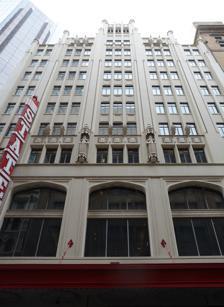
Building: State Theatre (Sydney)
Country: Australia
Year built: 1929
Heritage-listed theatre in Sydney, Australia State Theatre Facade from Market Street Location 47–51 Market Street, Sydney, City of Sydney , New South Wales , Australia Coordinates 33°52′16″S 151°12′27″E / 33.8712°S 151.2074°E / -33.8712; 151.2074 Area 2516 m² Height 56.8m Design period 1926 Built 1926–1929 Built for Union Theatres Architect Henry Eli White , John Eberson Architectural style(s) Modern Gothic , Neoclassical , Baroque, Art Deco and French Empire Owner EVT Limited New South Wales Heritage Register Official name State Theatre; State Building; Wurlitzer Organ Type State heritage (built) Designated 2 April 1999 Reference no. 446 Type Theatre Category Recreation and Entertainment Builders John Grant and Sons Location of State Theatre in Sydney Show map of Sydney State Theatre (Sydney) (Australia) Show map of Australia The State Theatre is a 2034 seat heritage listed theatre located at 47–51 Market Street, in the Sydney central business district in the City of Sydney local government area of New South Wales , Australia. The theatre was designed by Henry Eli White with assistance from John Eberson and built between 1926 and 1929. It hosts film screenings, live theatre and musical performances, and since 1974 it has been the home of the annual Sydney Film Festival . It is also known as State Building and Wurlitzer Organ . The property is privately owned. It was added to the New South Wales State Heritage Register on 2 April 1999. The State Theatre is a tiered and raked theatre with a proscenium arch and a maximum seating capacity of 2034 seats. The seating is arranged with 828 seats in the Stalls at stage level, 426 in the Mezzanine Lounge and 780 seats in the Dress Circle (upper most level). History Design The theatre was designed by the eminent Sydney based, New Zealand born theatre architect Henry White , the designer of some 120 theatres in Australia and New Zealand. It remains as a rare and pre-eminent example of his firm's work. The design of the State Theatre, with its fly-tower stages, was based on original design ideas produced by the Chicago–based American theatre architect John Eberson in co-operation with local architect Henry White. After visiting the US to see Eberson's work, White was able to eliminate all columns supporting the upper balconies and the interior also reflecting the American's influence. Construction The Evening News building at 47 Market Street before being demolished to make way for the State Theatre, 1926. The Union Theatres company purchased the site in 1926, the location of the former offices of The Evening News newspaper.  Construction of the State Theatre commenced the following year in 1927 with an estimated construction budget of £ 400,000. The project proposed a grand new theatre with 12 floors of retail above and included two basements on what was then described as a 'valuable city site'. The site area of 2516m² (27092 square feet) was excavated to a depth of 14.6m (47 feet) below footpath level, and 2300m³ (2988 cubic yards) of stone and soil removed to create the theatre volume and basement spaces. The building reached a height of 56.8m (186½ feet). The construction used almost one million bricks, 60 tons of lime mortar, 2300 tons of Portland cement, 2500 tons of construction steel, and 35,000 pieces of oregon timber. By the time construction was completed the building costs had increased by two and half times reaching almost £ 1,000,000 or $94 million in 2023 terms. Opening Opening night, State Theatre, Sydney, 1929 The State Theatre opened on 7 June 1929. The theatre was envisioned by Stuart Doyle, owner of Union Theatres and the architect Henry White. It was to be seen as 'The Empire's Greatest Theatre' and was designed as a picture palace when such monuments to movies were seen at their grandest and most spectacular. During its first week patrons were offered 'entertainment of unparalleled magnificence'. The opening night's performance featured noted bandleader Will Prior who was described in the program as a conductor capable of lifting 'jazz to perfection in a sublime miscellany of melodious rhythm'. The theatre opened with the Ernst Lubitsch film The Patriot on 7 June 1929, accompanied by Price Dunlavy billed as a 'debonair genius' playing on the Wurlitzer organ. Originally seating approximately 2,572 patrons, it was never as large as its namesake, the 3,371 seat State Theatre that opened four months earlier on 23 February 1929 in Melbourne. However, it was much more ornate, having been elaborately designed by Sydney architect Henry Eli White, who based his work on that of American theatre architect John Eberson , and was invited to work with him on this theatre in Australia. The theatre building has Gothic -style street facades and an elaborate late Gothic street lobby complete with fan vaulting, a Neoclassical domed stairhall, elaborately detailed foyers and lobbies, while the main auditorium is a richly detailed Baroque styled space with three tiers of seating and a coffered domed ceiling. The first sound film screened was Paramount's A Dangerous Woman on 29 June 1929. The last all silent film screened (before later revivals) was United Artists' Evangeline on 6 December 1929. A 1929 Union Theatres advertisement for the 'all talking' Woman Trap and silent film Evangeline also promoted the additional entertainment provided including Will Prior’s State Band, 'The Radio Idea' featuring Marino and Mona, John Warren and the State Beauty Ballet, and Price Dunlavy known as the 'Wurlitzer Wizard'. Cheaper early morning sessions were offered and special State Concession weeknight prices were listed for different seating areas; Back Dress Circle 3s/3d ($15.30), Unreserved Circle 4s/4d ($20.35), Reserved Circle 5s/5d ($25.45), Royal Mezzanine Lounge Unreserved 4s/4d ($20.35) and Reserved 5s/5d ($25.45), [2023 equivalent prices shown in brackets]. The Depression and change of ownership Only two years after opening the State, Union Theatres was feeling the financial impacts of the Depression across its cinema chain and was liquidated in November 1931 for accumulated debts and interest, and purchased soon after by Greater Union Theatres Limited who have remained continuous owners of the State Theatre property. Greater Union was later known as Amalgamated Holdings Limited (AHL), Event and now EVT Limited but is essentially the same company. Newsreels and World War II A newsreel theatre , the first in Australia, was opened in the basement of the building in 1932. It later became a screening room. Other attractions included Australian soprano Rene Maxwell and the State Beauty Ballet billed as 'a beauty bevy with amazing ability'. The stage had then been set for many performers and films to transport and entertain future customers. After providing an outlet and a venue for entertainment during the Great Depression of the 1930s, the next decade saw the events of World War II . Leading up to and during the war, patrons were able to view the latest news through the theatre's regular screenings of the Movietone News . The State played its part by continuing to provide an escape for all those directly and indirectly involved in the conflict, with films starring actors such as Cary Grant , Ronald Colman and Joan Crawford . After World War II The State Theatre stairhall The State Theatre street lobby After the end of the war in 1945, the State once again became the place where Sydneysiders were entertained. The 1950s saw the beginning of Australian multiculturalism with the first waves of post-war immigration . Increasing affluence and economic stability fuelled rapid expansion of new outer lying suburbs and helped to create the so-called ' baby boom ' generation. As television was far from an everyday household item, audiences still visited the State to watch live and filmed entertainment. A new generation of Hollywood and local actors appeared on screens during this decade which maintained interest in cinema. Film attractions included James Stewart in Bend of the River in 1952 and Virginia McKenna starring in an adaptation of Neville Shute classic book A Town Like Alice in 1956. The 1960s saw Australia in a period of radical change reflected in the growth of pop culture and increasing opposition to the Vietnam War, which mirrored social upheaval worldwide. In times of change, people often look to entertainment as a release and again the State Theatre provided the outlet. The changing times are reflected in the films on offer which in 1960 included Yul Bryner in Once More, with Feeling! while by 1969 the sexual farce Can Heironymus Merkin Ever Forget Mercy Humppe and Find True Happiness? was being shown. 1970s and Sydney Film Festival venue The growing of permissiveness in 1970s Australian society and the rejection of more 'traditional values' is seen in the anti-censorship demonstrations surrounding the film Medium Cool . In terms of film entertainment, the increasing penetration of television into Australian homes during the late 1960s and early 1970s saw filmmakers turn towards the Hollywood 'blockbuster' as a means of returning audiences to the cinema. Such films included blockbusters like The Godfather and Jaws . The State Theatre often held premieres of blockbusters in the 1960s and 1970s, one of the most successful was Count Yorga, Vampire . a low budget horror movie, which was such a hit to the extent that, as one newspaper reported, police had to be brought in to control the crowds in Market Street. In 1974 the State first hosted the Sydney Film Festival , where it has remained ever since, using the theatre in cinema mode for two to three weeks every June. The theatre from the outside Live theatre and musical performances The 1980s were a time of significant change for the State Theatre. After a noteworthy restoration of its facilities, the State reopened in 1980 with Bette Midler starring in the concert film Divine Madness . Two years earlier the 'Divine Ms M' had in person, enjoyed a series of triumphant live concerts at the theatre. On the screen, E.T. the Extra-Terrestrial , came to earth in 1982 and made a home at the State. This decade saw the State Theatre return to its more traditional roots with numerous live acts and musical theatre performances. Like many cities, Sydney has lost many historic live music venues as property developers converted them to commercial and residential uses. However the State Theatre has continued to be among the premier venues, a position reinforced with additional renovations undertaken in the early 1990s. Full theatrical runs were undertaken with stage musicals such as Evita , Jesus Christ Superstar , The Secret Garden and Anything Goes . Live performance returned from the 1990s, with acts such as Rudolph Nureyev , Shirley MacLaine , Shirley Bassey , Whoopi Goldberg , and Harry Connick Jr. Other major musical artists to have played at the State Theatre include; Prince , Bob Dylan , Morrissey , Nick Cave , Norah Jones , Sufjan Stevens , k.d. lang , Elvis Costello , Jimmy Barnes and Chris Isaak . 2012 expansion plans In 2012 plans were revealed for a $32 million renovation of the theatre to create an orchestra pit and increase the backstage area to improve the theatre's capability for live performances as a lyric theatre. The plan failed to proceed after the theatre owners did not acquire the retail building located adjacent the stage that would have allowed expansion to the west. The theatre owners later purchased the adjoining property 'Dudley House' a seven-storey building at 468−472 George Street and the neighbouring three-storey building at 458−466 George Street, formerly the Globe Theatre, built in 1915. The buildings were acquired by Event (now EVT) in 2017 for a price of $116 million. These purchases in addition to the earlier purchase of the adjacent Gowings Building in 2006 for $68.6 million have created a consolidated site of around 4700 m² under single ownership increasing options for future improvements and additions to the theatre. Description The upper facade Gothic detailing The architectural and spatial progression from gothic imagery on the street frontage, through the 14th century Gothic Hall and Robert Adam inspired Empire Room to the Baroque drama of the Rotunda and French Empire decorated foyers into the splendour of the main auditorium is an experience unparalleled in any 19th- or 20th-century building in New South Wales. Conservation works in the 1980s have recaptured and refreshed the incredible nature of this composition. The adoption of individual historical themes and architectural imagery for each of the spacious anterooms and lobbies to the public toilets is an unusual and highly attractive device. The gothic interior design themes and detailing of the Shopping Block, carried from the ground floor lift foyer into the adjacent retail display areas and upper level spaces was of the highest quality and unique as a treatment for a retailing precinct in Sydney. Extensive evidence of this detailing survives in certain areas of the Shopping Block building, particularly the ground floor lift lobby, with its glazed display cabinets. The 1937 Market Street shop front alterations were, at the time of their installation, a fine example of the Art Deco style of decoration, executed at a time when the Shopping Block was thought to need a radical new image to counter flagging consumer support. Unfortunately the alterations of latter decades have adversely impacted on the quality and integrity of this decoration. The lavish shopfront decoration, extensive illumination and extravagant event promotion signage all contribute greatly to the richness of the Market Street streetscape in the immediate vicinity. The interior fitout of the small café, most of which dates from the mid-1990s, is a good example of contemporary Art Deco revival but retains important elements, particularly the gothic ceilings and mosaic floor tiling of the original decoration. The State Theatrette was a popular place for the public screening of newsreels and special film features before the time of television. Many thousands of people were thrilled, entertained, informed or shocked by world and national news items that were first seen at such newsreel screenings. The State Ballroom was a popular venue for many decades, at a time when Sydney was renowned for its major ballrooms. The Shopping Block, as first opened, was a popular retail venue until it was overtaken by wider consumer shopping patterns in such places as Department Stores. The Theatre was the scene of one of the great conservation battles in the early 1970s, at a time when much of historic Sydney was being demolished for commercial redevelopment. Its retention and protection under the NSW Heritage Act reflect the widespread community esteem. The State Theatre, with its central city location and strong history, is a widely known and popular entertainment facility in Sydney society. The small café has been a popular meeting place for many decades and serves to enliven the streetscape in the immediate vicinity. The State Theatre contains a 21 Rank Wurlitzer organ, one of three, with the other two residing at the (now demolished) Regent Theatre nearby and the State Theatre in Melbourne, and a Koh-i-Noor cut crystal chandelier which is the second largest on earth, weighing over four tonnes . The interior also included paintings by William Dobell and Julian Ashton . The 11 storeys above the theatre were constructed as the State Shopping Block, a vertical shopping arcade, 150 shops served by 8 lifts, all in the Gothic style of the street lobby. These floors were later converted to offices. Condition As at 1 June 2006, the physical condition is excellent. Heritage listing As at 30 May 2006, the State Theatre, Sydney is of national heritage significance at an exceptional level, as a major milestone in the development of the cinema building in Australia, being a departure from the then-popular "atmospheric cinemas" and one of the last of the great flamboyant cinemas erected in the late 1920s, just prior to the Great Depression. It achieved a spatial enclosure of extraordinary fantasy, brilliantly capturing the cinema-going spirit of the times. In the State Theatre nothing was real, everything was fantasy, there to stimulate the imagination of the visitor and movie patron. Its architectural composition is unique in Australia. The architectural and spatial progression from the introductory gothic imagery on the street frontage, through the 14th century Gothic Hall and Robert Adam inspired Empire Room to the Baroque drama of the Rotunda and French Empire decorated foyers into the splendour of the main auditorium is an experience unparalleled in any 19th or 20th century building in New South Wales. The interiors that make up this composition are of the highest of quality design in terms of theatricality and execution, they remain almost completely intact and in excellent condition. The surviving sections of the gothic detailing are unique, of the highest quality craftsmanship and of exceptional significance. The State Theatre achieved a consistency of execution by the use of the gothic motif not only in the main street level foyers, as the spatial introduction to the Theatre and shopping areas, but across the whole street frontage, over the full extent of the multi-storey Market and George Streets facades and throughout the upper interior levels of the Shopping Block. The original gothic imagery of the street level facade and on the soffit of the awning, reflected and set the scene for the lavish interiors. The detailing remains almost intact and in good condition, except where Art Deco decoration was substituted in 1937. The 1937 Market Street shopfront alterations have a high level of cultural significance as a fine and now rare example of Art Deco style of shopfront design, executed at a time when the Shopping Block needed a radical new image to counter flagging consumer support. Unfortunately, the alterations of latter decades have adversely impacted on the quality and integrity of this Art Deco decoration. The ultimate failure of the Shopping Block as a retail venue further reduces the significance of the Art Deco decoration. The Theatre was the premier venue of the former Union Theatre company's Sydney chain, part of the organisation's ambitious national expansion programme in the 1920s, called the "Million Dollar Theatres" plan. It remains as the flagship of the Greater Union organisation and is associated with the many people who have worked in the organisation and the Theatre over much of the 20th century, but most notably its founder Stuart Doyle. When erected in 1929 the flamboyantly decorated State Theatre was the ultimate public entertainment venue in New South Wales at a time when movie-going audiences were being thrilled by the increasing exuberance of each new cinema. It remained a popular movie venue for tens of thousands of people over many decades and was the scene of many movie premieres being celebrated with major public events. A high level of public interest is sustained by such events as the annual Sydney Film Festival and other special screenings. Other aspects of the complex are significant for their original functions including a multi-storey retail arcade, ballroom and theatrette, although none of these activities survived into the late 20th century. The State Theatrette was a popular place for the public screening of newsreels and special movie presentations, while the State Ballroom remained a popular entertainment venue for many decades. The majority of the original interior decoration of these spaces has long since been removed. The State Theatre Building is significant as one of only two surviving theatre buildings in Sydney to have been designed by the well known theatre architect Henry E. White. The other is the Capital Theatre. The interiors of the main public areas contain one of the largest applications of scagliola or reproduction of marble finishes in Australia. The quality of the plaster work, particularly in the Auditorium and Proscenium Arch and of other decorative items such as light fittings, is of the highest standard of 1920s design and craftsmanship. The Chandelier in the main Auditorium is one of the largest in the nation. There is a large collection of original paintings and statuary in the public foyers which arc of considerable artistic quality. The Wurlitzer Organ, while no longer functional, is a rare example of what used to be a major aspect of the movie-going experience. State Theatre was listed on the New South Wales State Heritage Register on 2 April 1999 having satisfied the following criteria. The building was listed on the (now defunct) Register of the National Estate . The place is important in demonstrating the course, or pattern, of cultural or natural history in New South Wales. The State Theatre, as the premier venue of the former Union Theatre company's Sydney chain, was part of the organisation's ambitious national expansion programme in the 1920s called the "Million Dollar Theatres" plan. It was a major milestone in the development of the cinema building in Australia, being a departure from the then-popular "atmospheric cinemas" and one of the last of the great flamboyant cinemas erected prior to the Depression. The subsequent use and development of the building have mirrored the development of the cinema and theatre as a popular entertainment medium throughout the later decades of the 20th century. It remains as the flagship of the Greater Union organisation and is associated with the many people who have worked in the organisation and the Theatre over much of the 20th century, but most notably its founder Stuart Doyle. The original multi-storey shopping arcade configuration reflected contemporary retail planning for the city, as an eventually unsuccessful variation to the multi-storey department store configuration. The basement areas of the building, when used as the State Ballroom and State Theatrette, were the venue for particular styles of public entertainment that flourished in the mid 20th century. The place is important in demonstrating aesthetic characteristics and/or a high degree of creative or technical achievement in New South Wales. It is an architectural composition that was unique in the late 1920s, of the highest quality of design and execution, and of national if not international importance for its creation of a spatial enclosure of extraordinary fantasy, brilliantly capturing the cinema-going spirit of the times. The architectural interiors that made up this composition remain almost completely intact and in excellent condition. The Theatre achieved a consistency of execution by the use of the gothic motif not only in the main foyers, as the spatial introduction to the auditorium and shopping areas, but across the street frontage, the full extent of the multi-storey Market and George Streets facades and the upper interior levels of the Shopping Block. The gothic detailing on the street frontage remains almost intact and in good condition, except for about one-third of the frontage, where Art Deco decoration was substituted in 1937. The success of the architectural and spatial composition was ensured by the unique combination of primarily Gothic and French Empire historical styles, rich interior detailing and the evocation of a rich palette of materials achieved largely by imitation. The place has a strong or special association with a particular community or cultural group in New South Wales for social, cultural or spiritual reasons. When erected in 1929 the flamboyantly decorated State Theatre was the ultimate public entertainment venue in New South Wales at a time when movie-going audiences were being thrilled with the increasing exuberance of each new cinema. It remained a popular movie venue for thousands of members of the public over many decades and was the place where many movie premieres were celebrated with major public events. This level of public interest is sustained by such events as the annual Sydney Film Festival and other special screenings. The place has potential to yield information that will contribute to an understanding of the cultural or natural history of New South Wales. The interiors of the main public areas contain one of the largest applications of scagliola or reproduction of marble finishes in Australia. The quality of the plaster who particularly in the Auditorium and Proscenium Arch and of other items such as light fittings, is of the highest standard of 1920s design and craftsmanship. The Chandelier in the main Auditorium is one of the largest in the nation. There is a large collection of original paintings and statuary in the public foyers which axe of considerable artistic quality. The Wurlitzer Organ, while no longer functional, is a rare example of what used to be a major part of the cinema and theatre going entertainment experience. There is a large collection of photographs of the State Theatre and Shopping Block taken soon after the building was finished. These remain as a unique collection of historical documents of the extraordinary original interiors, including the furniture and decoration. Subsequent photographs and other movie memorabilia, held by Greater Union, are a fine record of popular entertainment throughout the 20th century. The emergency diesel generator in the depths of the building is said to have been salvaged from a German submarine. The place possesses uncommon, rare or endangered aspects of the cultural or natural history of New South Wales. The cultural significance of the State Theatre is enhanced by a number of unique or rare characteristics. The entire State Theatre complex is unique in Australia, as a major early 20th-century entertainment venue with Gothic and French Empire inspired interiors of the highest quality design and craftsmanship. The gothic detailing on the Market Street shop frontage is unique in Australia as an example of early 20th-century decoration which functioned as an introduction to the dramatic theatrical imagery of the cinema within. The gothic decoration of the ground floor lift foyer to the former Shopping Block is unique for such as space in New South Wales and possibly Australia. The 1920s gothic detailing and composition of the main building facades to Market and George Streets is rare in Sydney for a commercial or public building. Only Scots Church and the former Grace Building can match it for such detailing and overall architectural composition. This language is also comparatively rare on the national and international scene. The Art Deco panelling on Market Street is rare as a shopfront in Sydney, there being only the Zink and Sons shopfront in Oxford Street and the former Sydney Electricity shopfronts from the Queen Victoria Building (now in the Powerhouse Museum ) for comparison. The place is important in demonstrating the principal characteristics of a class of cultural or natural places/environments in New South Wales. The State Theatre site has a long history of development related to activities representative of the central business district of Sydney, including several buildings occupied by the Evening News . The building is representative of the adoption of contemporary cinema designs from the United States in the 1920s to capture a local audience for the emerging international popularity of the movies. The building is now both rare and representative of the great movie houses built in the major cities around Australia during the years before the Great Depression. The vertical Shopping Block was representative of that particular style of inner-city retailing, introduced in the 1920s but not successful in the face of competition from the large department stores. Gallery The State Theatre ceiling showcasing the Koh-i-Noor cut crystal chandelier Statues in the foyer Close-up of the bronze relief featuring St. George and the dragon. The State Theatre foyer Musical performance mode, Nick Cave and Colin Greenwood , 30 April 2024 See also Regent Theatre (Sydney) References